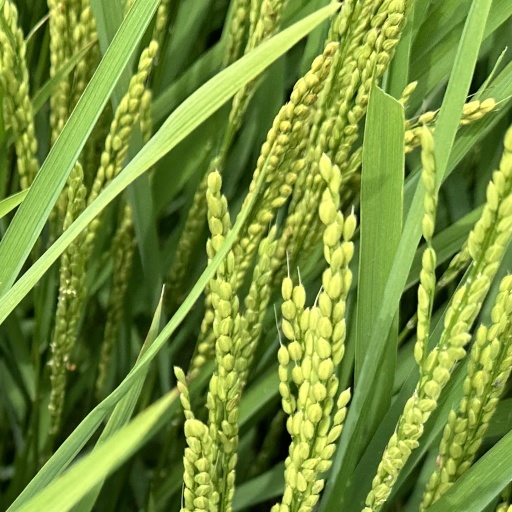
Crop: rice